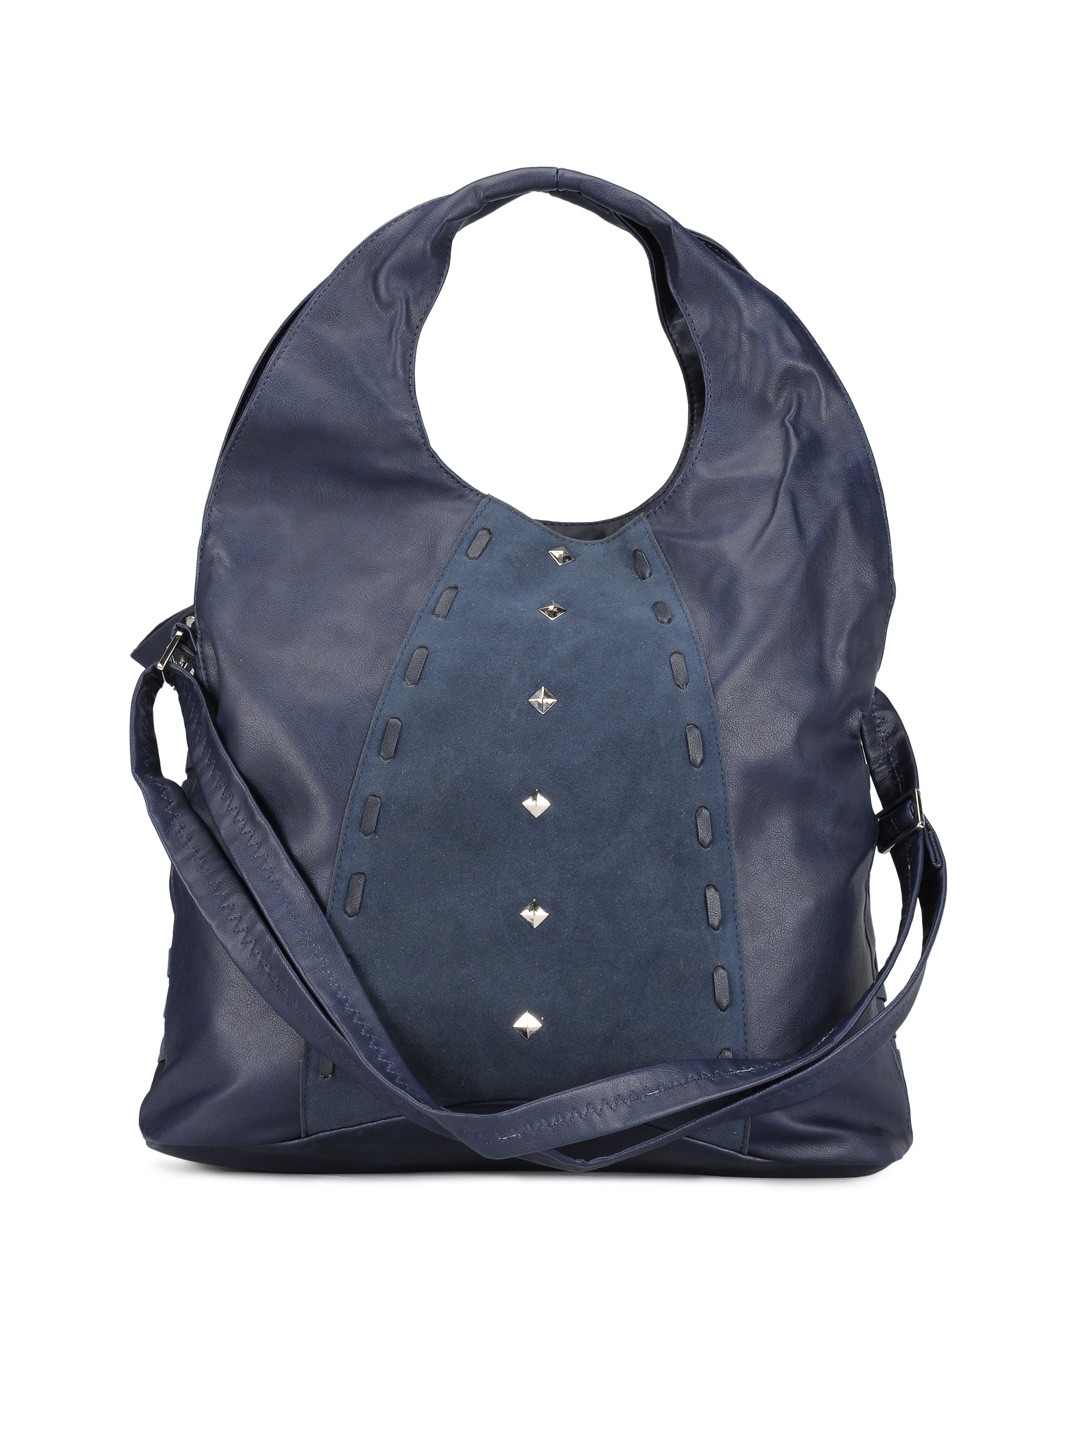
Baggit Women Navy Blue Handbag
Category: Accessories / Bags / Handbags
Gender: Women
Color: Navy Blue
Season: Summer 2012
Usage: Casual